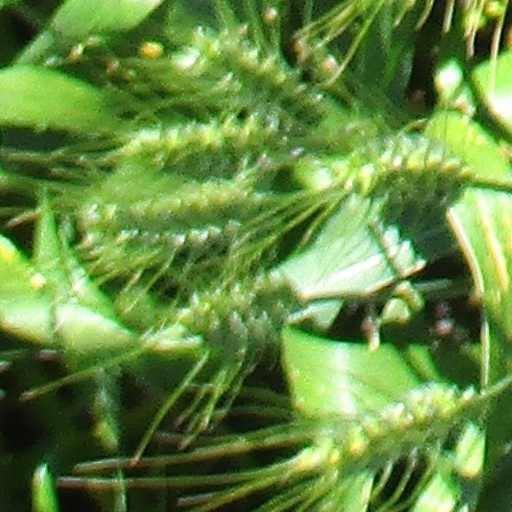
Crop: wheat